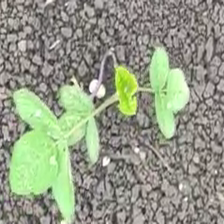
Weed species: Asian_Pigeonwings_(Clitoria Ternatea)